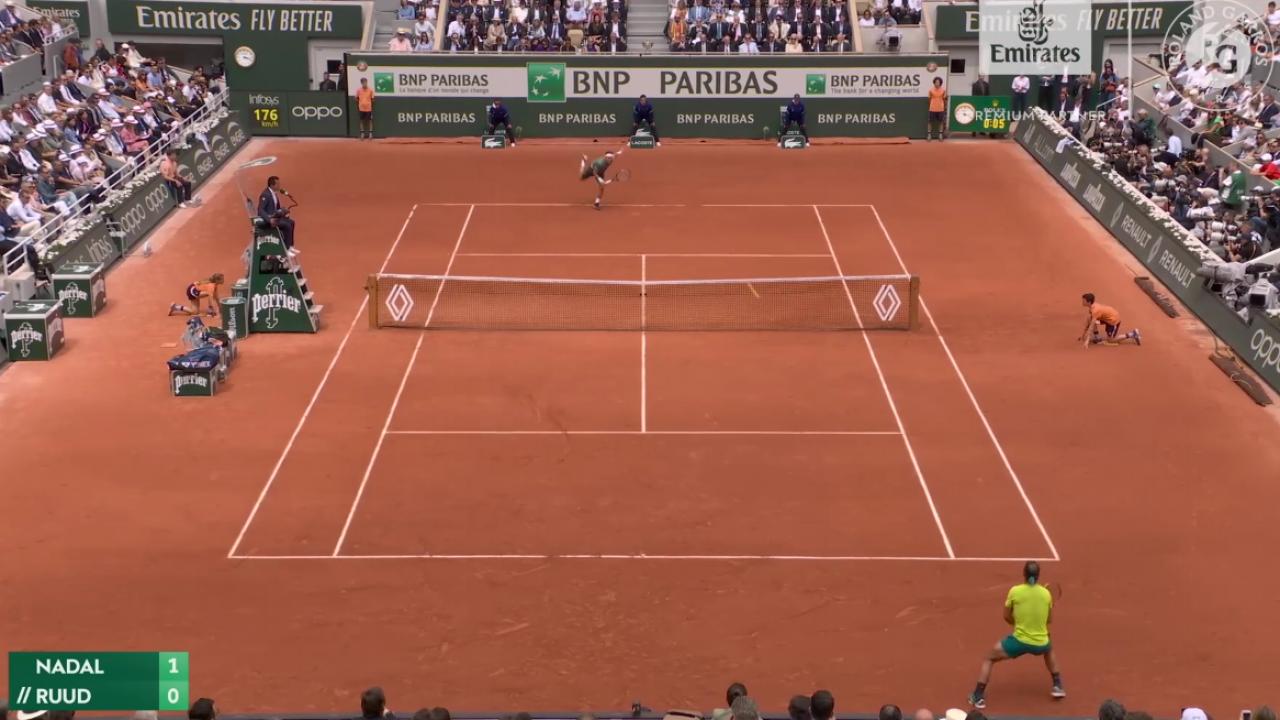
Both players are at the baseline.